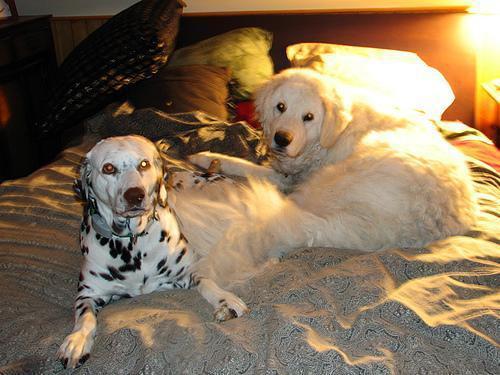
kuvasz